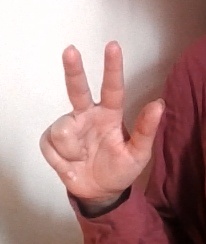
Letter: al